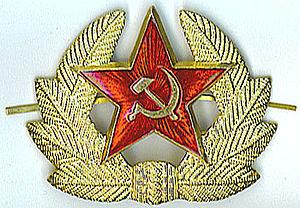
Cette liste d'étoiles rouges non exhaustive mais aussi représentative que possible répertorie les différents usages de ce symbole visuel qui peut être décoratif, héraldique, commercial, sportif ou politique.